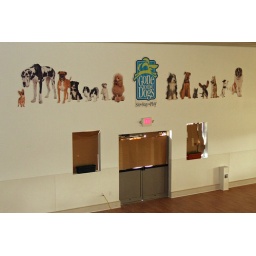
1050 sign above large side door